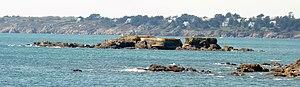
Moëlan-sur-Mer
Moëlan-sur-Mer [mwelɑ̃ syʁ mɛʁ] est une commune du département du Finistère, dans la région Bretagne, en France.